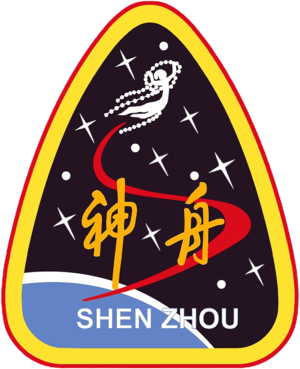
Shenzhou 5 est le cinquième vol du programme spatial Chinois Shenzhou. C'est le premier vol Shenzhou à avoir transporté un astronaute chinois. Il s'est déroulé sans encombre et a eu lieu le 15 octobre 2003. Le taïkonaute Yang Liwei se trouvait seul à son bord. Ce vol fait de la Chine le troisième pays à envoyer des hommes dans l'espace par ses propres moyens après les États-Unis et la Russie.
Yang Liwei, né le 21 juin 1965 dans le xian de Suizhong, est un astronaute chinois. Il fut le premier astronaute de Chine, parfois qualifié de taïkonaute. Il s'agit d'une traduction du terme chinois 太空人, de tàikōng : « espace » et rén : « homme ». Ce terme n'est toutefois pas employé en chinois, où les astronautes sont en fait appelés 宇航员, « membre de l'aérospatiale ».
Le programme Shenzhou, est le programme de vol spatial habité de la République populaire de Chine. Les missions du programme utilisent le vaisseau spatial Shenzhou développé avec l'aide de la Russie, et qui présente de grandes similarités avec le vaisseau Soyouz, ainsi que le lanceur Longue Marche 2F qui est tiré depuis la base de lancement de Jiuquan. Le projet est lancé en 1992 sous le nom de Projet 921-1. Le premier vol d'un taïkonaute a lieu le 15 octobre 2003 après quatre vols sans équipage destinés à qualifier le vaisseau qui se sont déroulés entre 1999 et 2002. Fin 2011, quatre missions habitées Shenzhou ont été lancées depuis le démarrage du programme : elles ont permis de tester des configurations de vol de complexité croissante. Dans le cadre de la mission Shenzhou 7, l'astronaute Zhai Zhigang a réalisé la première sortie d'un Chinois dans l'espace le 27 septembre 2008. Et le 16 juin 2012, dans le cadre de la mission Shenzhou 9, Liu Yang devint la première taïkonaute chinoise à aller dans l'espace et réalisa durant ce vol un amarrage manuel à la station spatiale Tiangong 1.